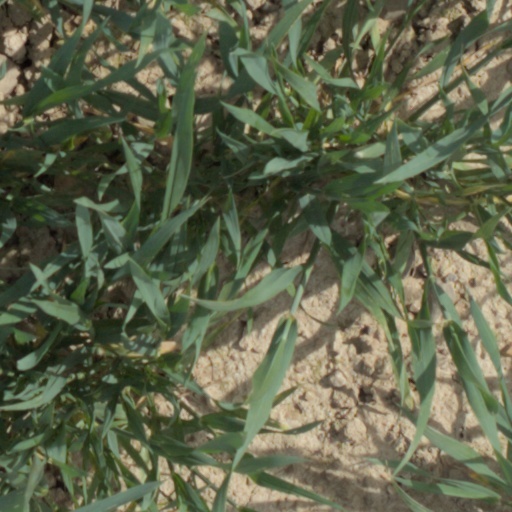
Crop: wheat